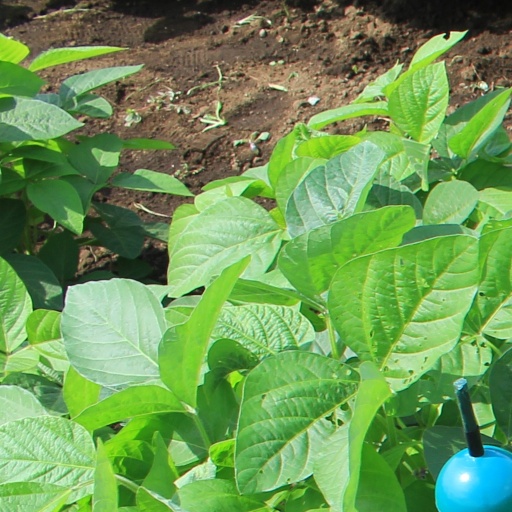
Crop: soybean